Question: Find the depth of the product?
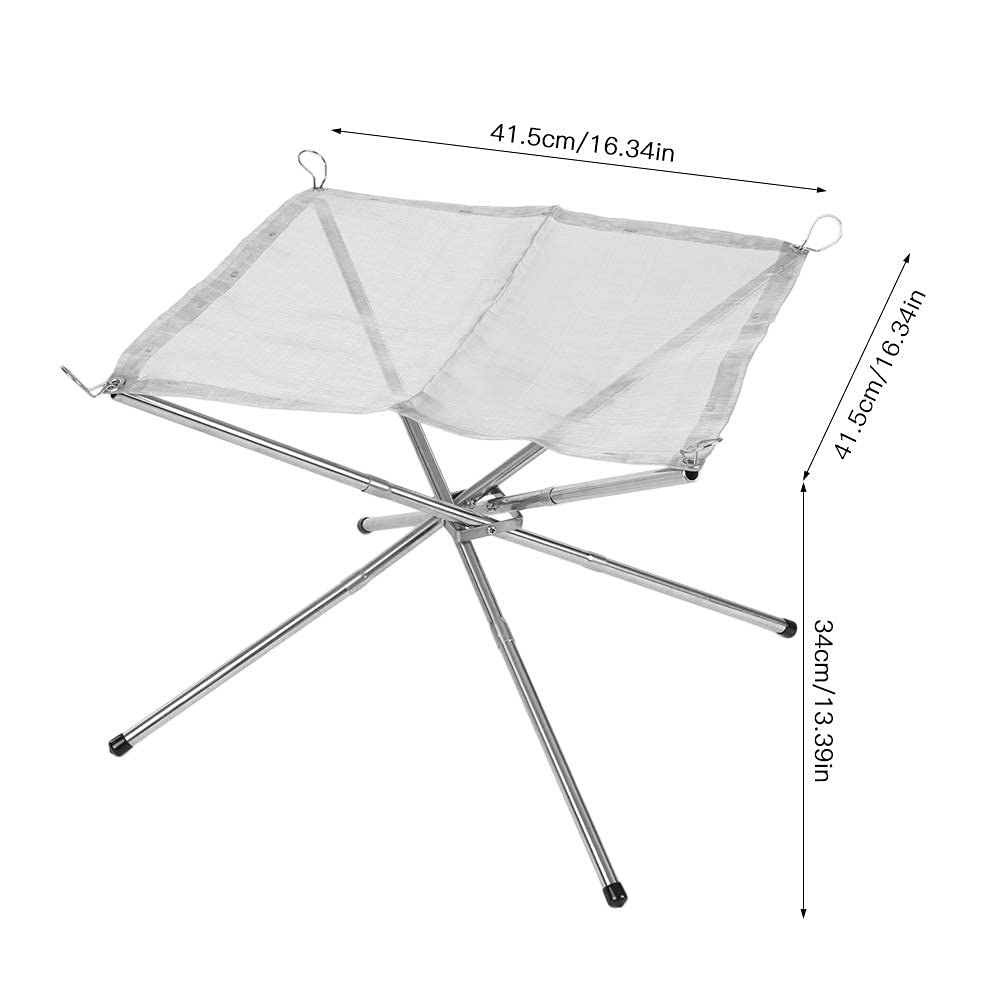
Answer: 41.5 centimetre